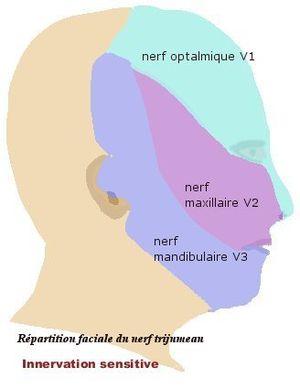
Le nerf maxillaire, anciennement nerf maxillaire supérieur, est un nerf sensitif, et une des trois branches du nerf trijumeau, le cinquième nerf crânien.
La névralgie du trijumeau, également nommée névralgie trigéminale, névralgie essentielle du trijumeau, névralgie faciale, névralgie épileptiforme, est une affection connue depuis le milieu du XVIIᵉ siècle. Elle est constituée par une atteinte du nerf trijumeau, cause fréquente de céphalées aiguës paroxystiques et récidivantes. Elle entraîne des douleurs majeures, qui peuvent être très handicapantes et sources d'une détresse psychologique majeure dans les cas sévères.
Le nerf mandibulaire, anciennement nerf maxillaire inférieur, est un nerf sensitivomoteur de la face. C'est l'une des trois branches du nerf trijumeau, le cinquième nerf crânien. Il est entre autres responsable de la sensibilité de la peau de la partie inférieure et latérale de la face et de la motricité des muscles de la mastication.